Lorna Morello

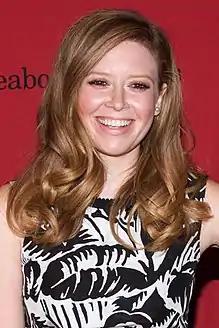
Morello had a sexual relationship with fellow inmate Nicky Nichols played by Natasha Lyonne ("pictured").

At the beginning of the first season, Morello is in a sexual relationship with fellow inmate Nicky Nichols (Natasha Lyonne). However, she suddenly ends it, as she feels guilty about betraying her fiancé Christopher (Stephen O'Reilly). Lyonne said that the character's relationship had been "push-pull" and they had both been through a lot with their obsessive-compulsive personalities. Stone called the sex scenes between Morello and Nicky "a privilege" to film and thought they were well written and necessary to the show, as they showed a part of prison life. After Nicky learns the truth about Morello's fiancé Christopher, she comforts Morello and lets her know that she accepted her for who she was. Lyonne thought the scene was "an interesting culmination" of what Morello and Nicky had been through, and believed that they would be bonded forever by it.